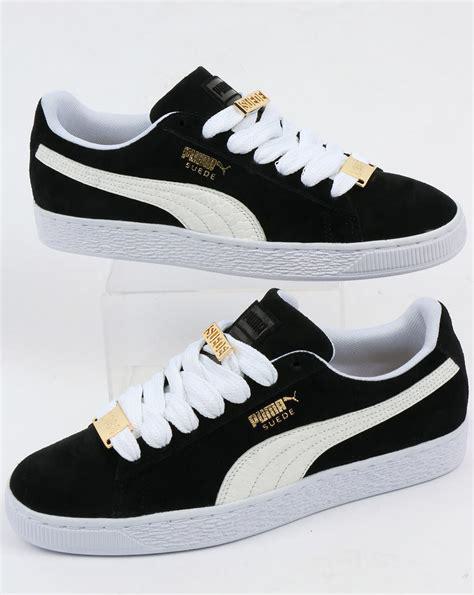
Brand: Puma
Model: Suede